Julius Geppert

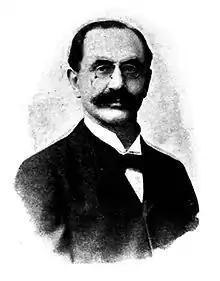
Julius Geppert (1856-1937)

August Julius Geppert (November 7, 1856 – March 12, 1937) was a German pharmacologist born in Berlin.